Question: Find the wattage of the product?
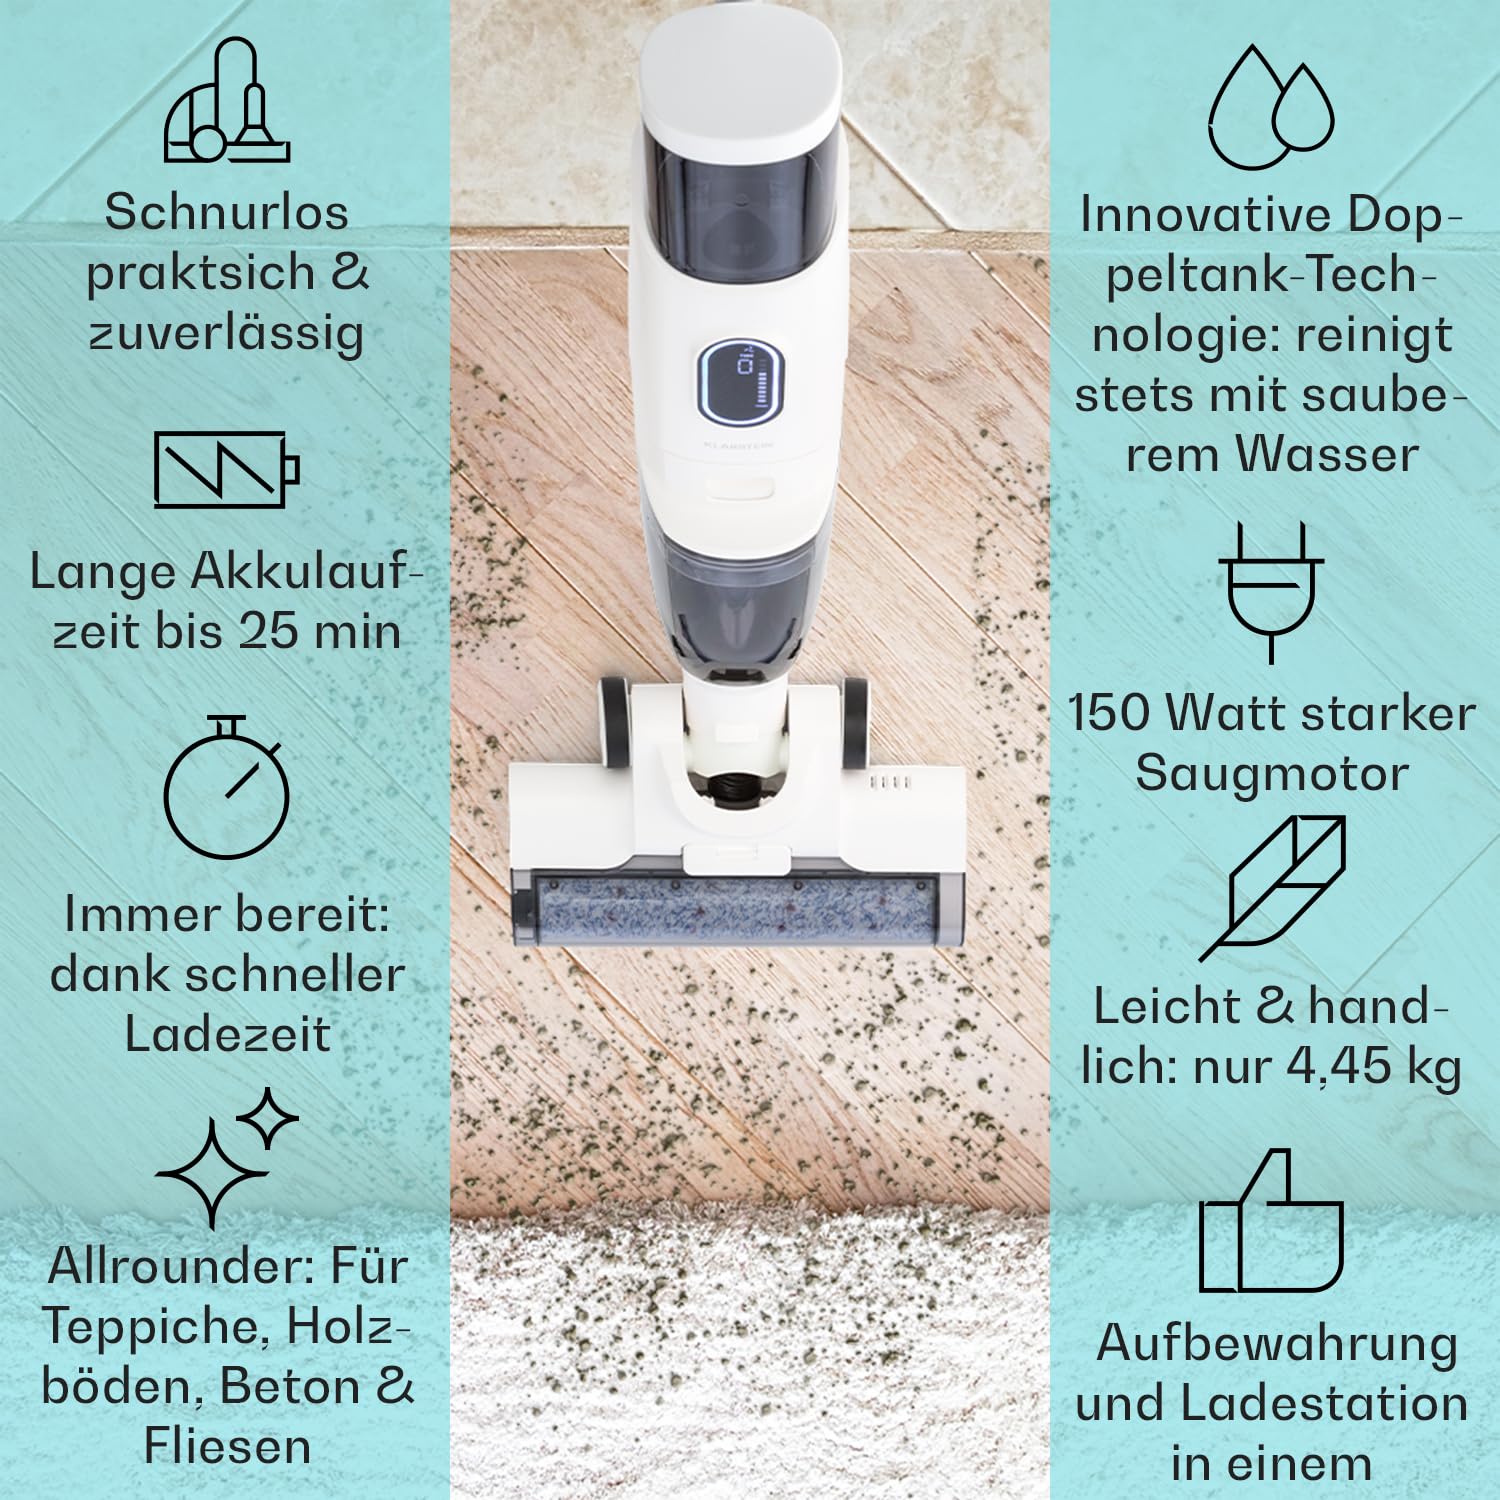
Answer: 150.0 watt